Sultan Iskandar Building

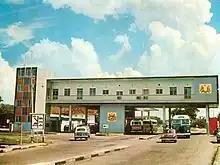
Johor Bahru Immigration and Custom complex in its initial days in the 1960s.

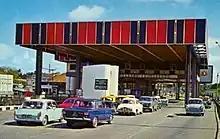
Johor Bahru original CIQ with new extension for clearance lanes, 1970s.

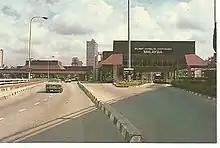
Johor Bahru CIQ after major renovation, 1987.

In 2002, accommodating to growing need for a better, smoother border crossing condition, the Southern Integrated Gateway was proposed, combining a new CIQ complex, new bus and train stations as well as new bridge to replace the Malaysian side of the Causeway. The plan is to move the CIQ to Bukit Chagar, where later it would be connected to Tanjung Puteri bridge (the new Causeway replacement bridge) as well as flyovers from a new highway (Johor Bahru Eastern Dispersal Link Expressway) and other roads nearby elevated. It also will be connected to a new train station, Johor Bahru Sentral station via a footbridge. More clearance lanes were also proposed in this building as well as new and bigger clearance hall for pedestrian and public bus commuters. Both clearance areas are covered.